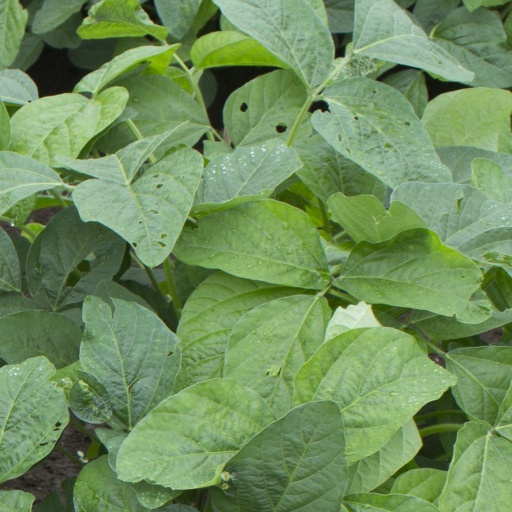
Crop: soybean